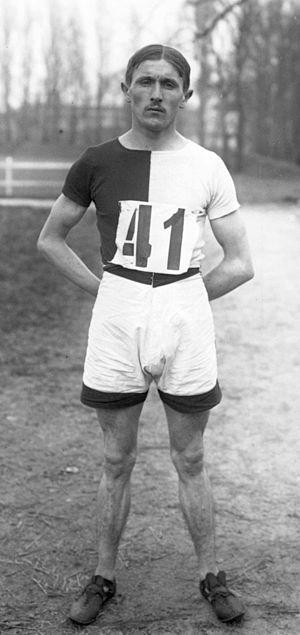
Gustave Henri Lauvaux est un athlète français.